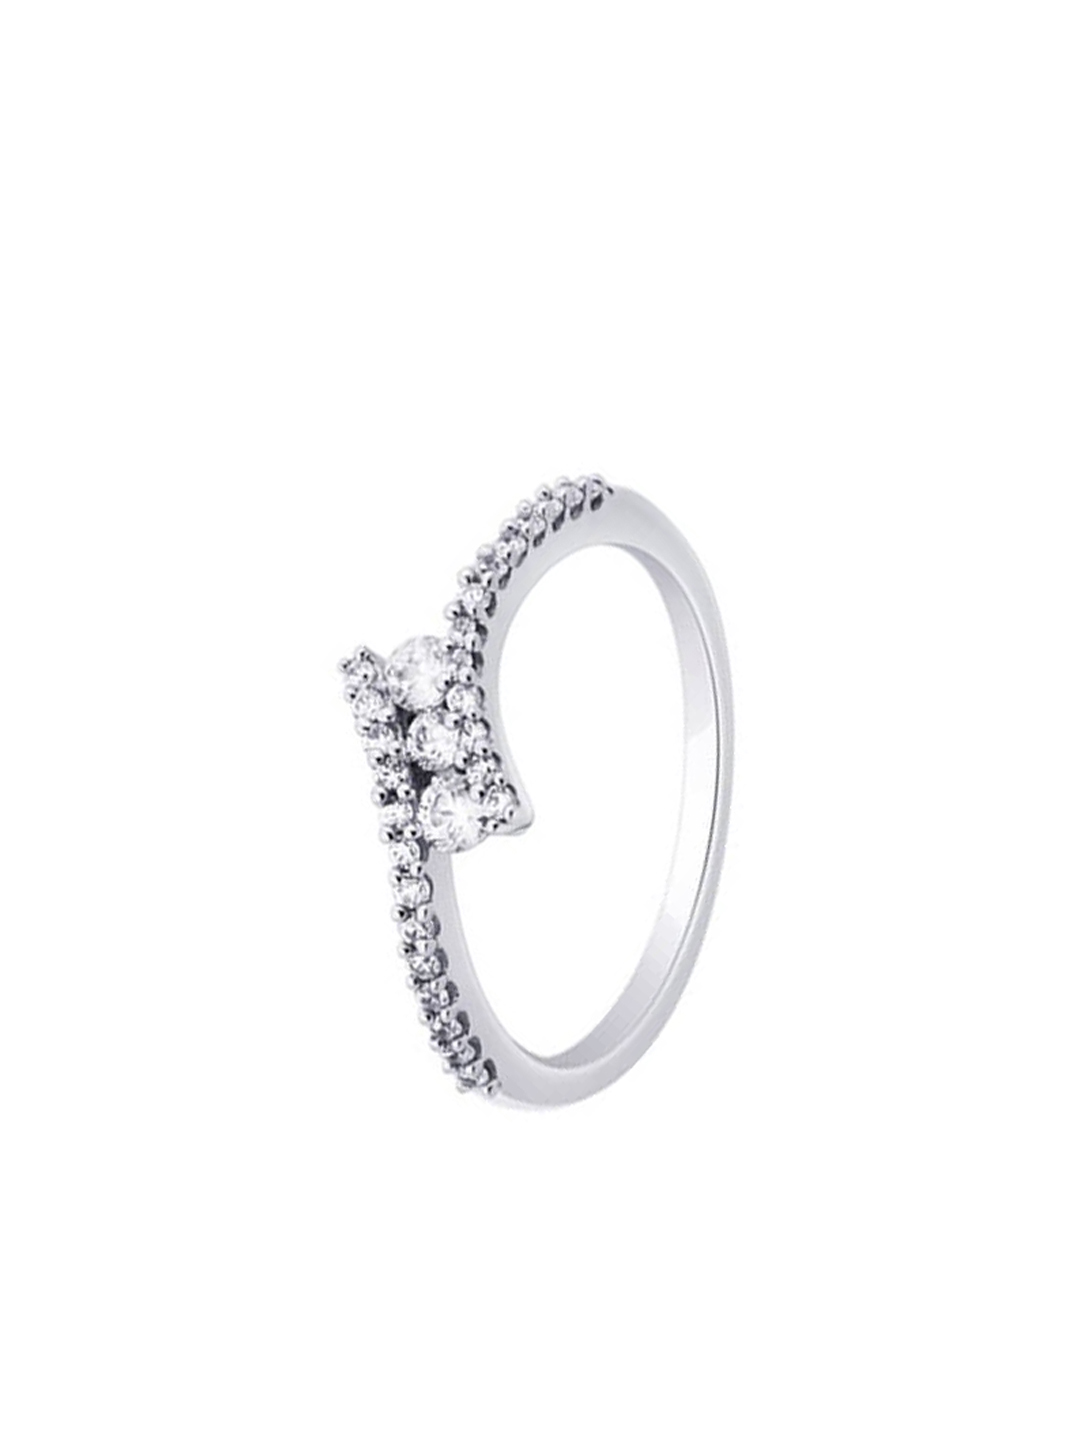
Lucera Women Silver Ring
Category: Accessories / Jewellery / Ring
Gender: Women
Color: Silver
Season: Fall 2012
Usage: Casual